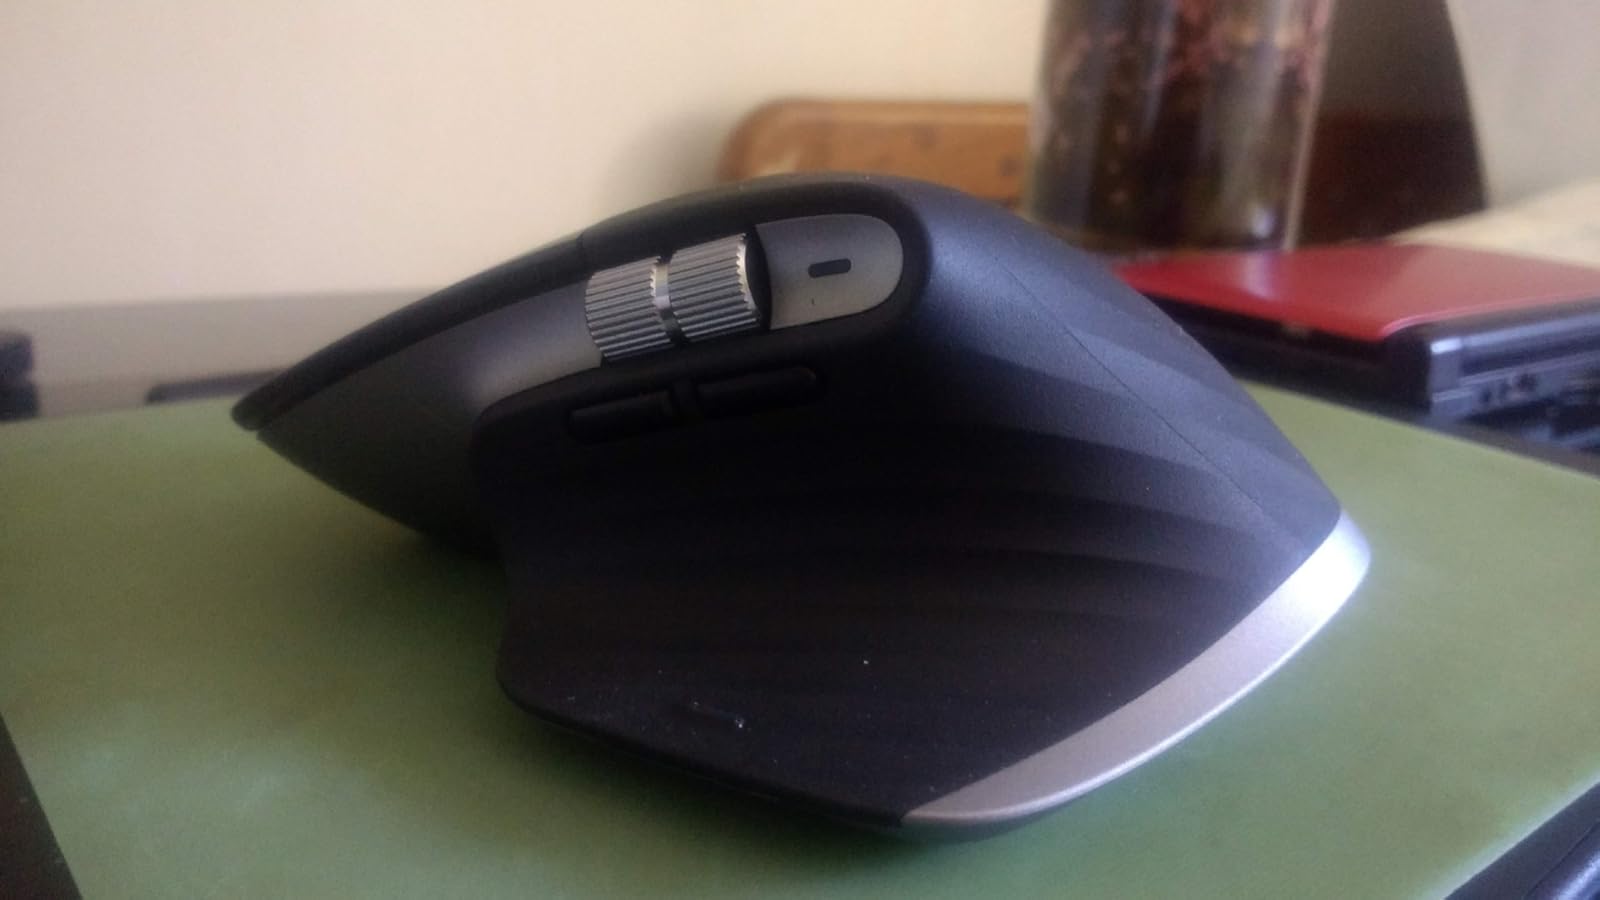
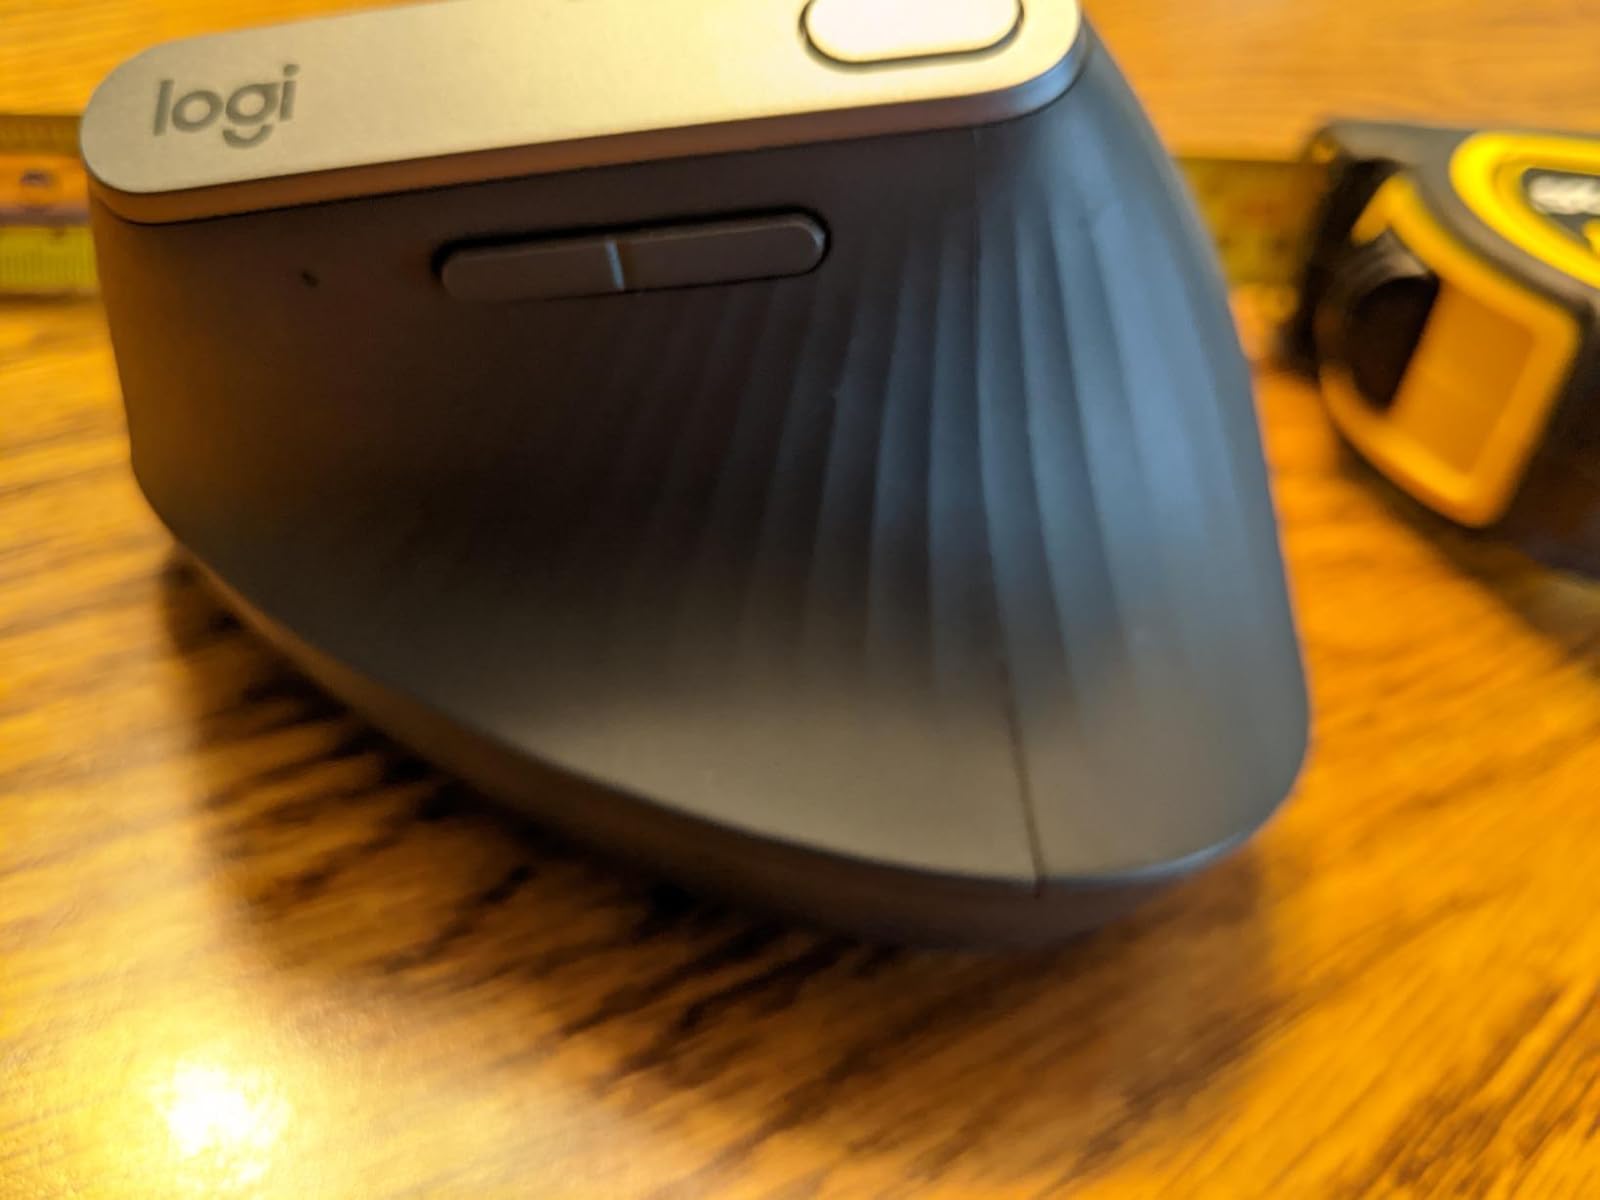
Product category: mouse
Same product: no